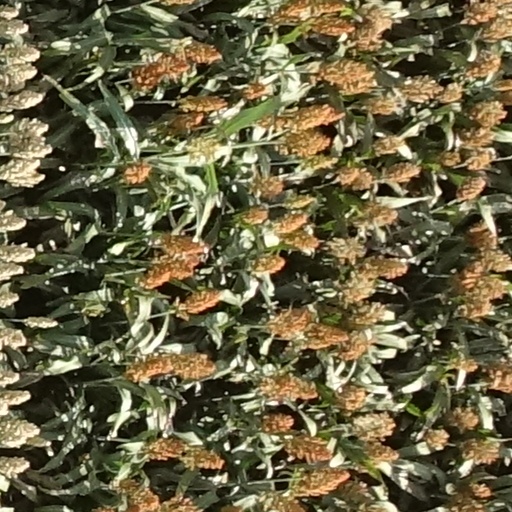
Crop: sorghum